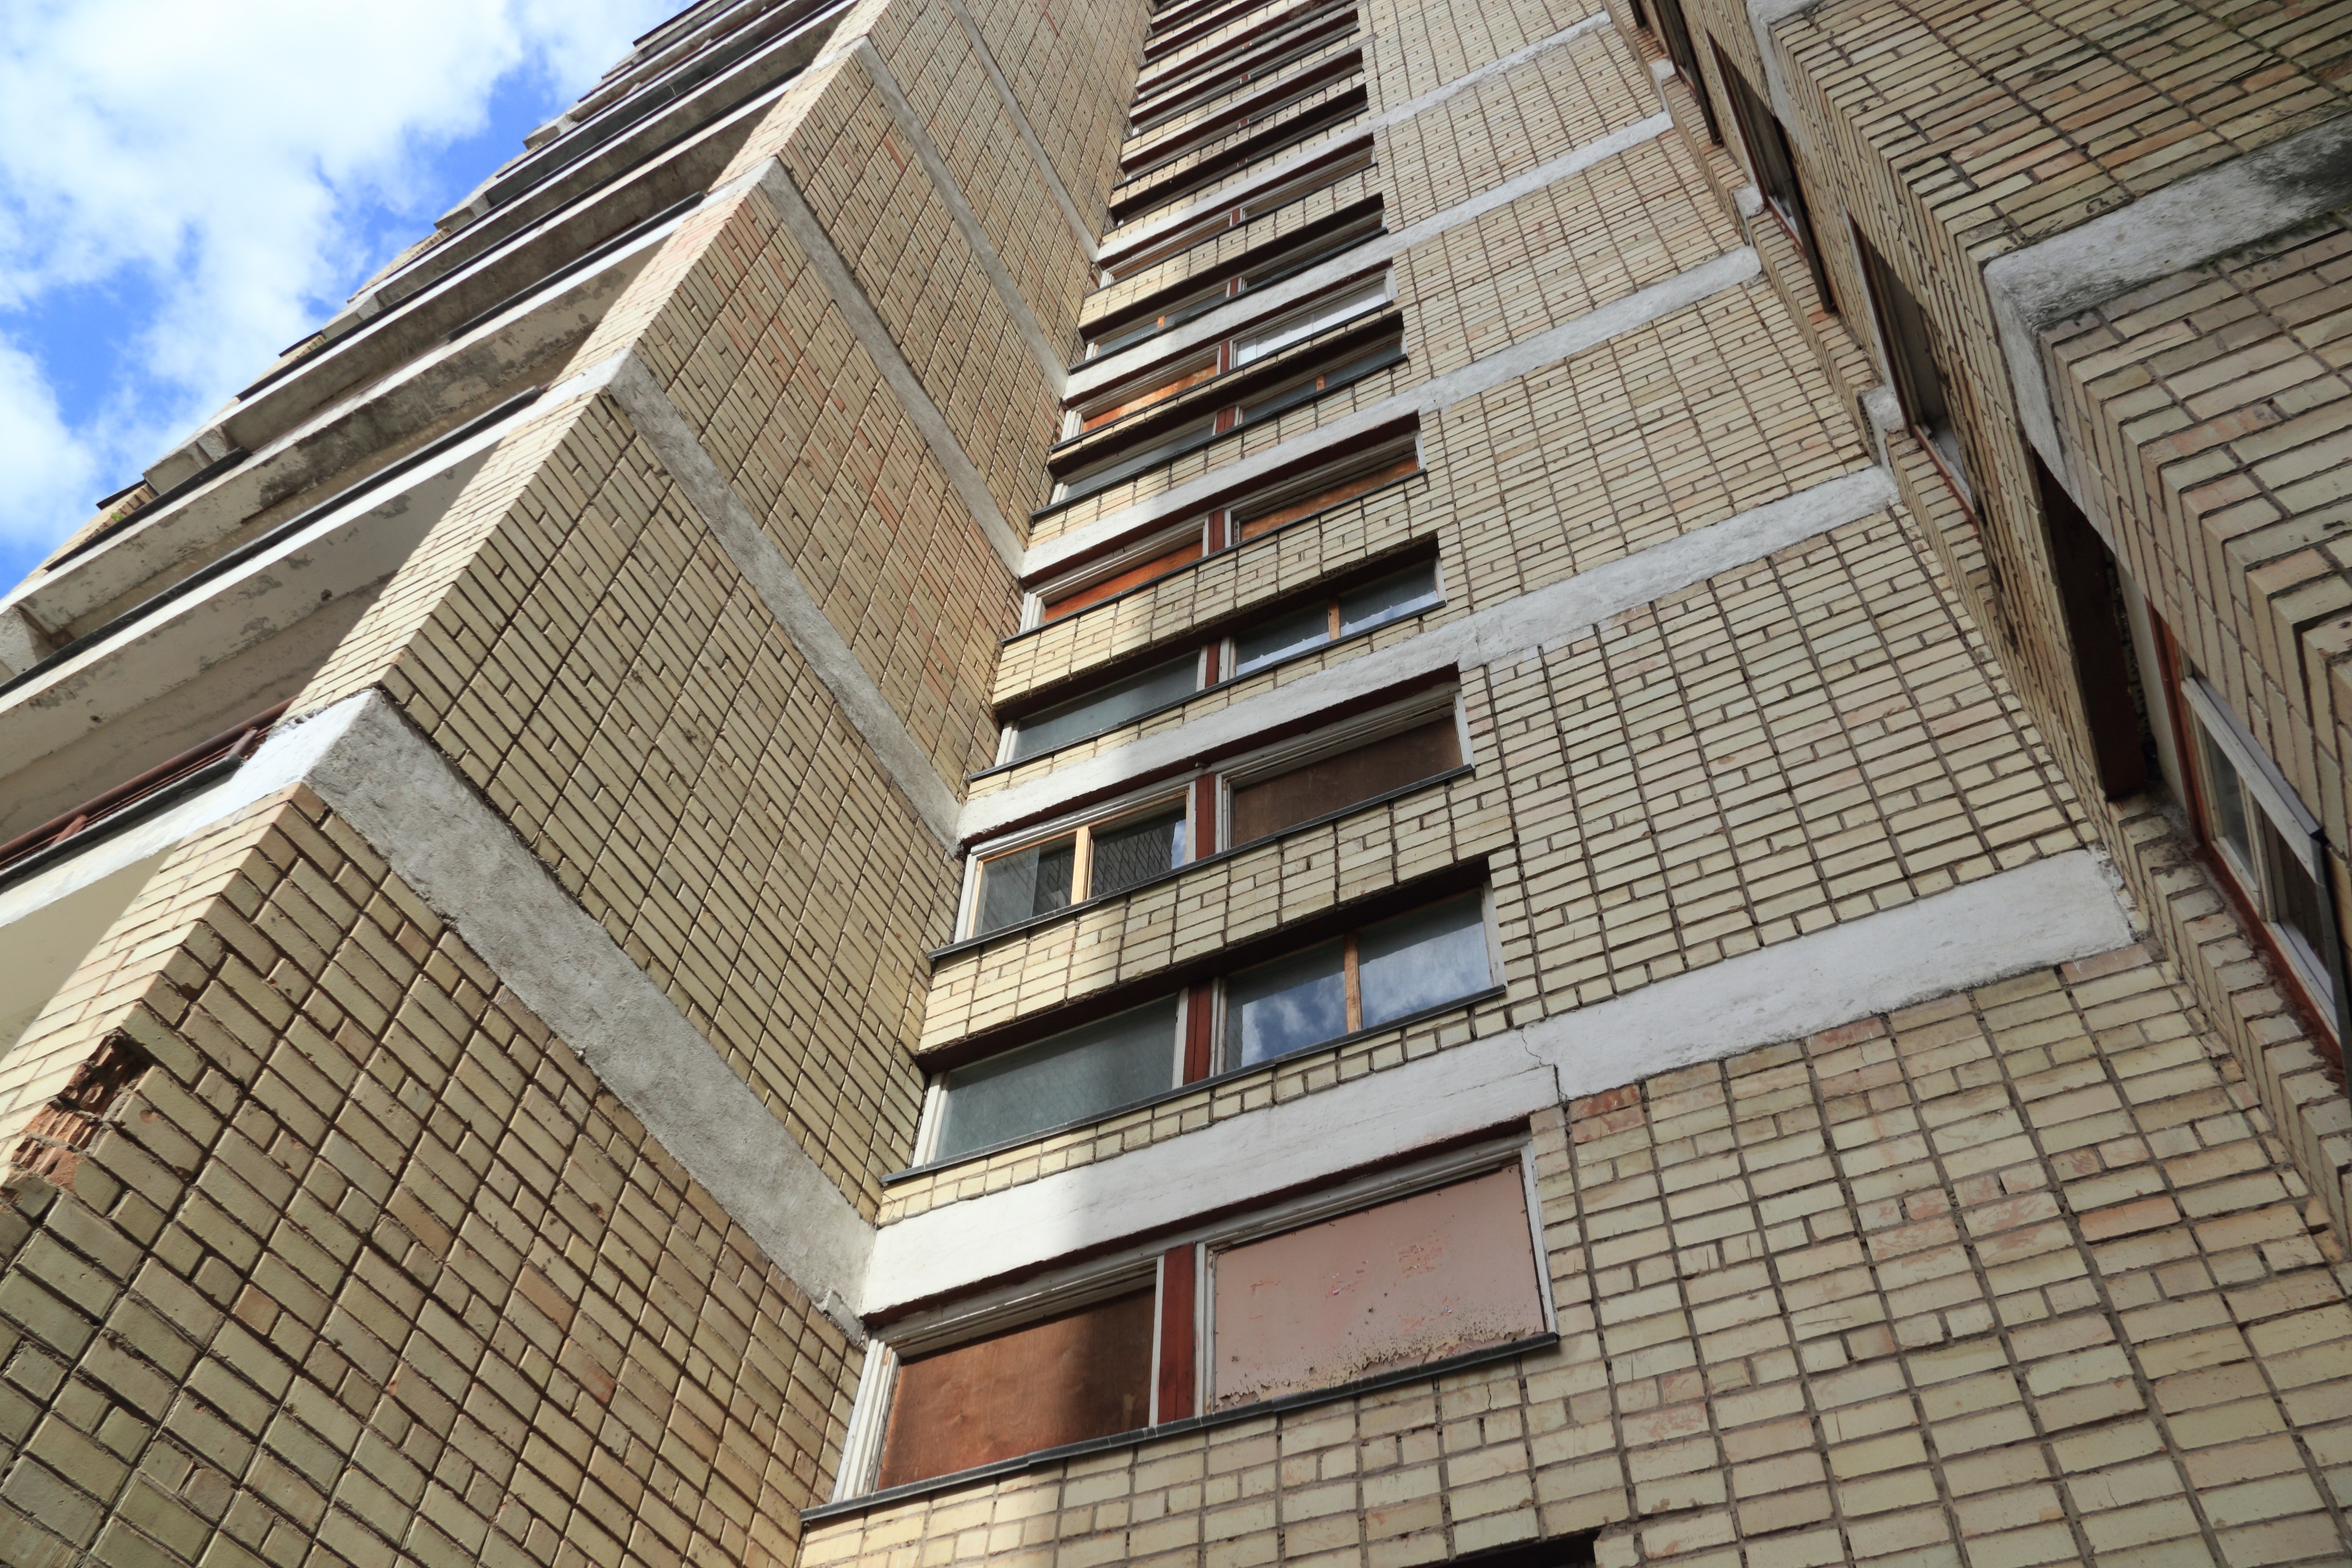
architecture, wood, town, roof, building, skyscraper, downtown, facade, property, residential, tower block, flat, ussr, soviet, siding, condominium, neighbourhood, latvia, residential area, visaginas, brutalist architecture